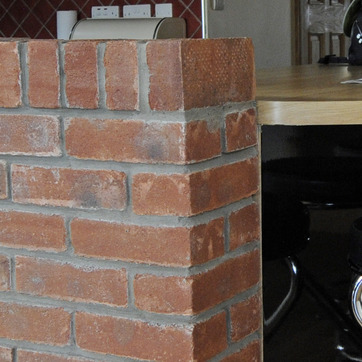
Material: brick